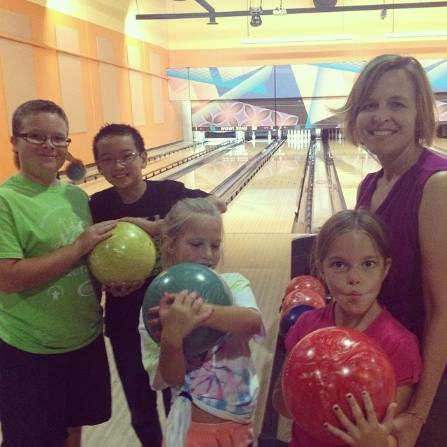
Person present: No